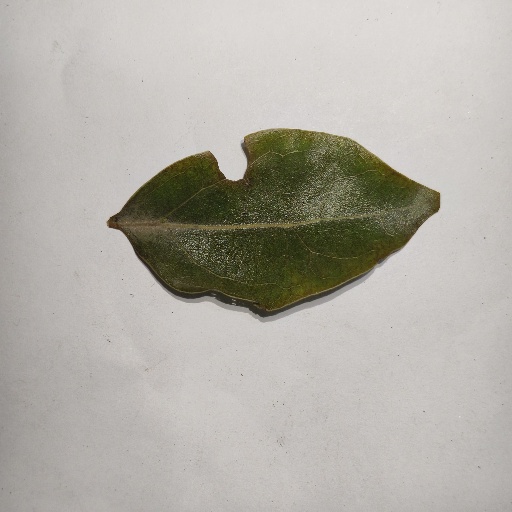
Species: Camphor
Leaf condition: Shot Hole